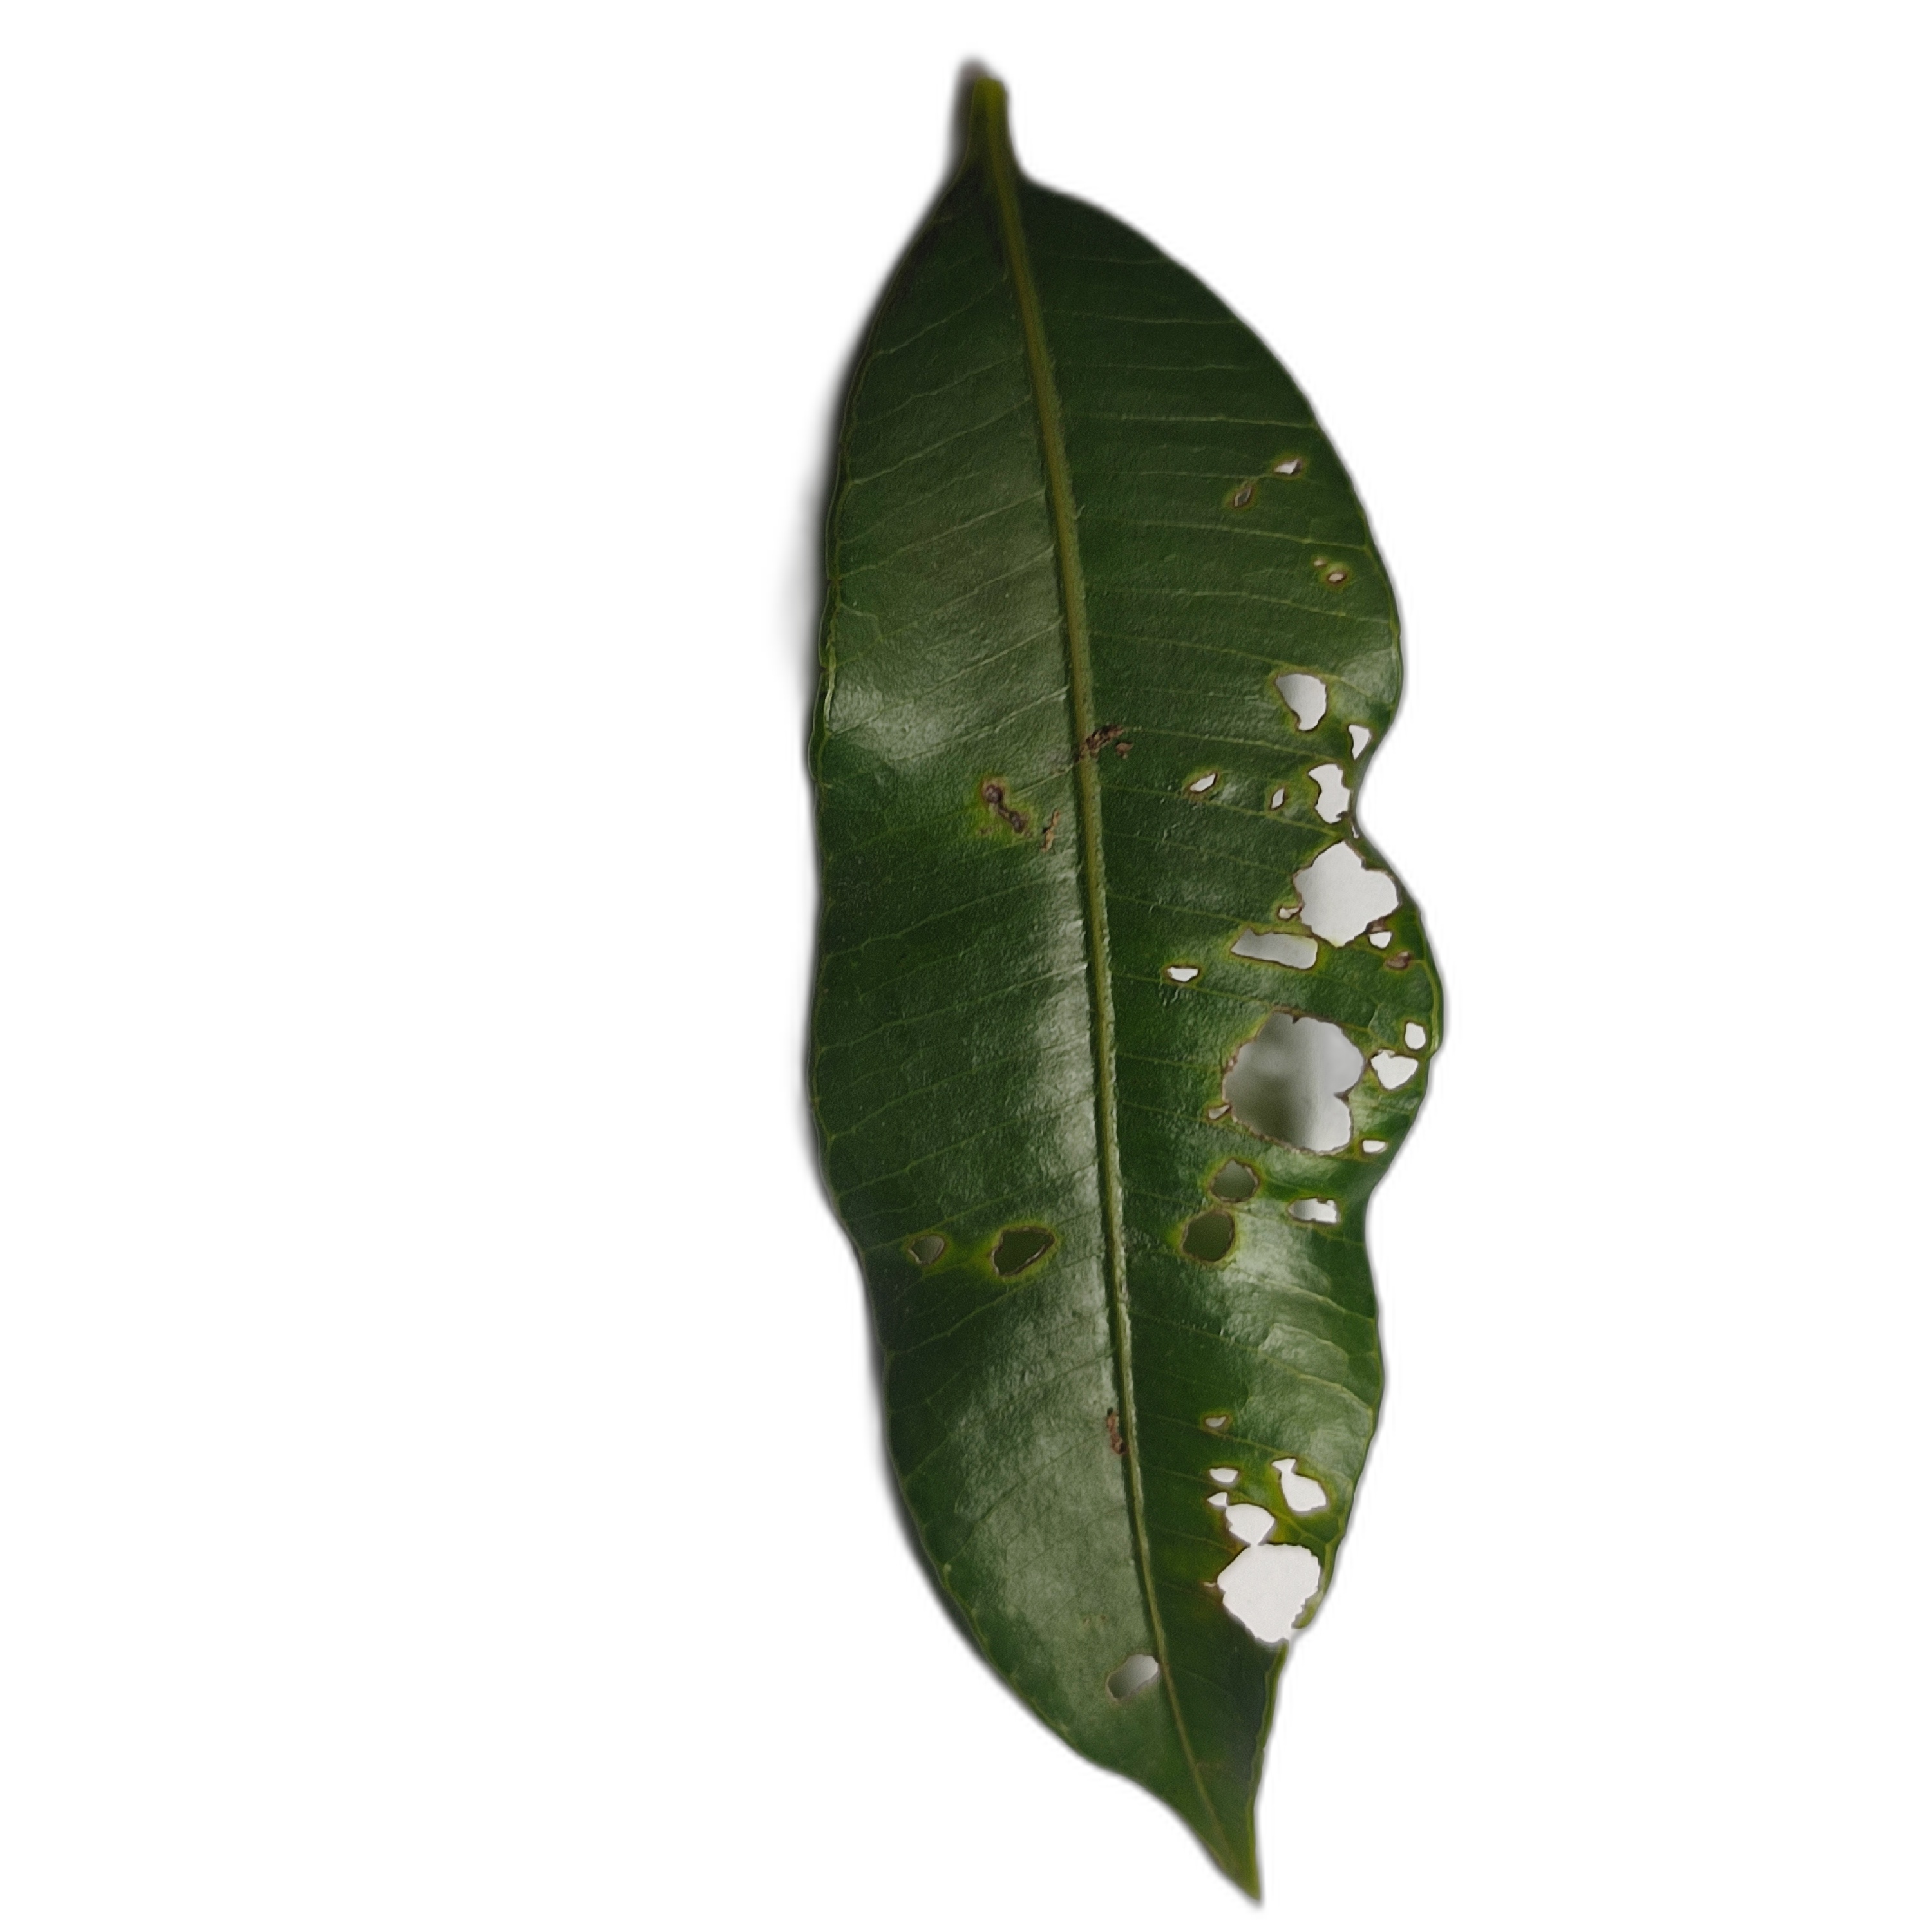
Label: not_healthy